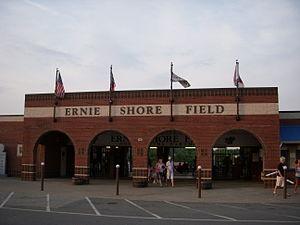
Le Gene Hooks Field at Wake Forest Baseball Park est un stade de baseball situé à Winston-Salem, en Caroline du Nord. Ses locataires sont les Winston-Salem Dash de la Carolina League et l'équipe de baseball de l'Université de Wake Forest, les Wake Forest Demon Deacons. Sa capacité est de 6 280 places.